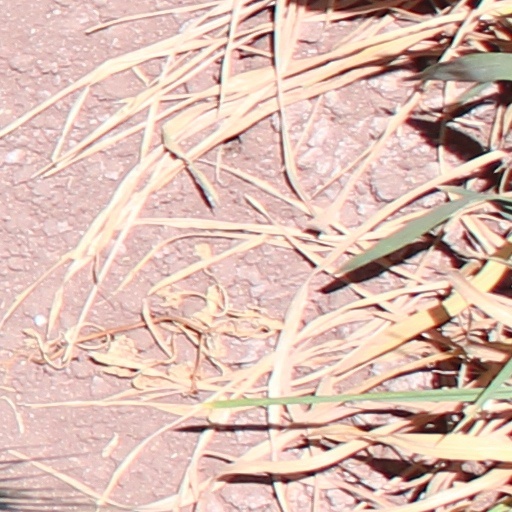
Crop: wheat